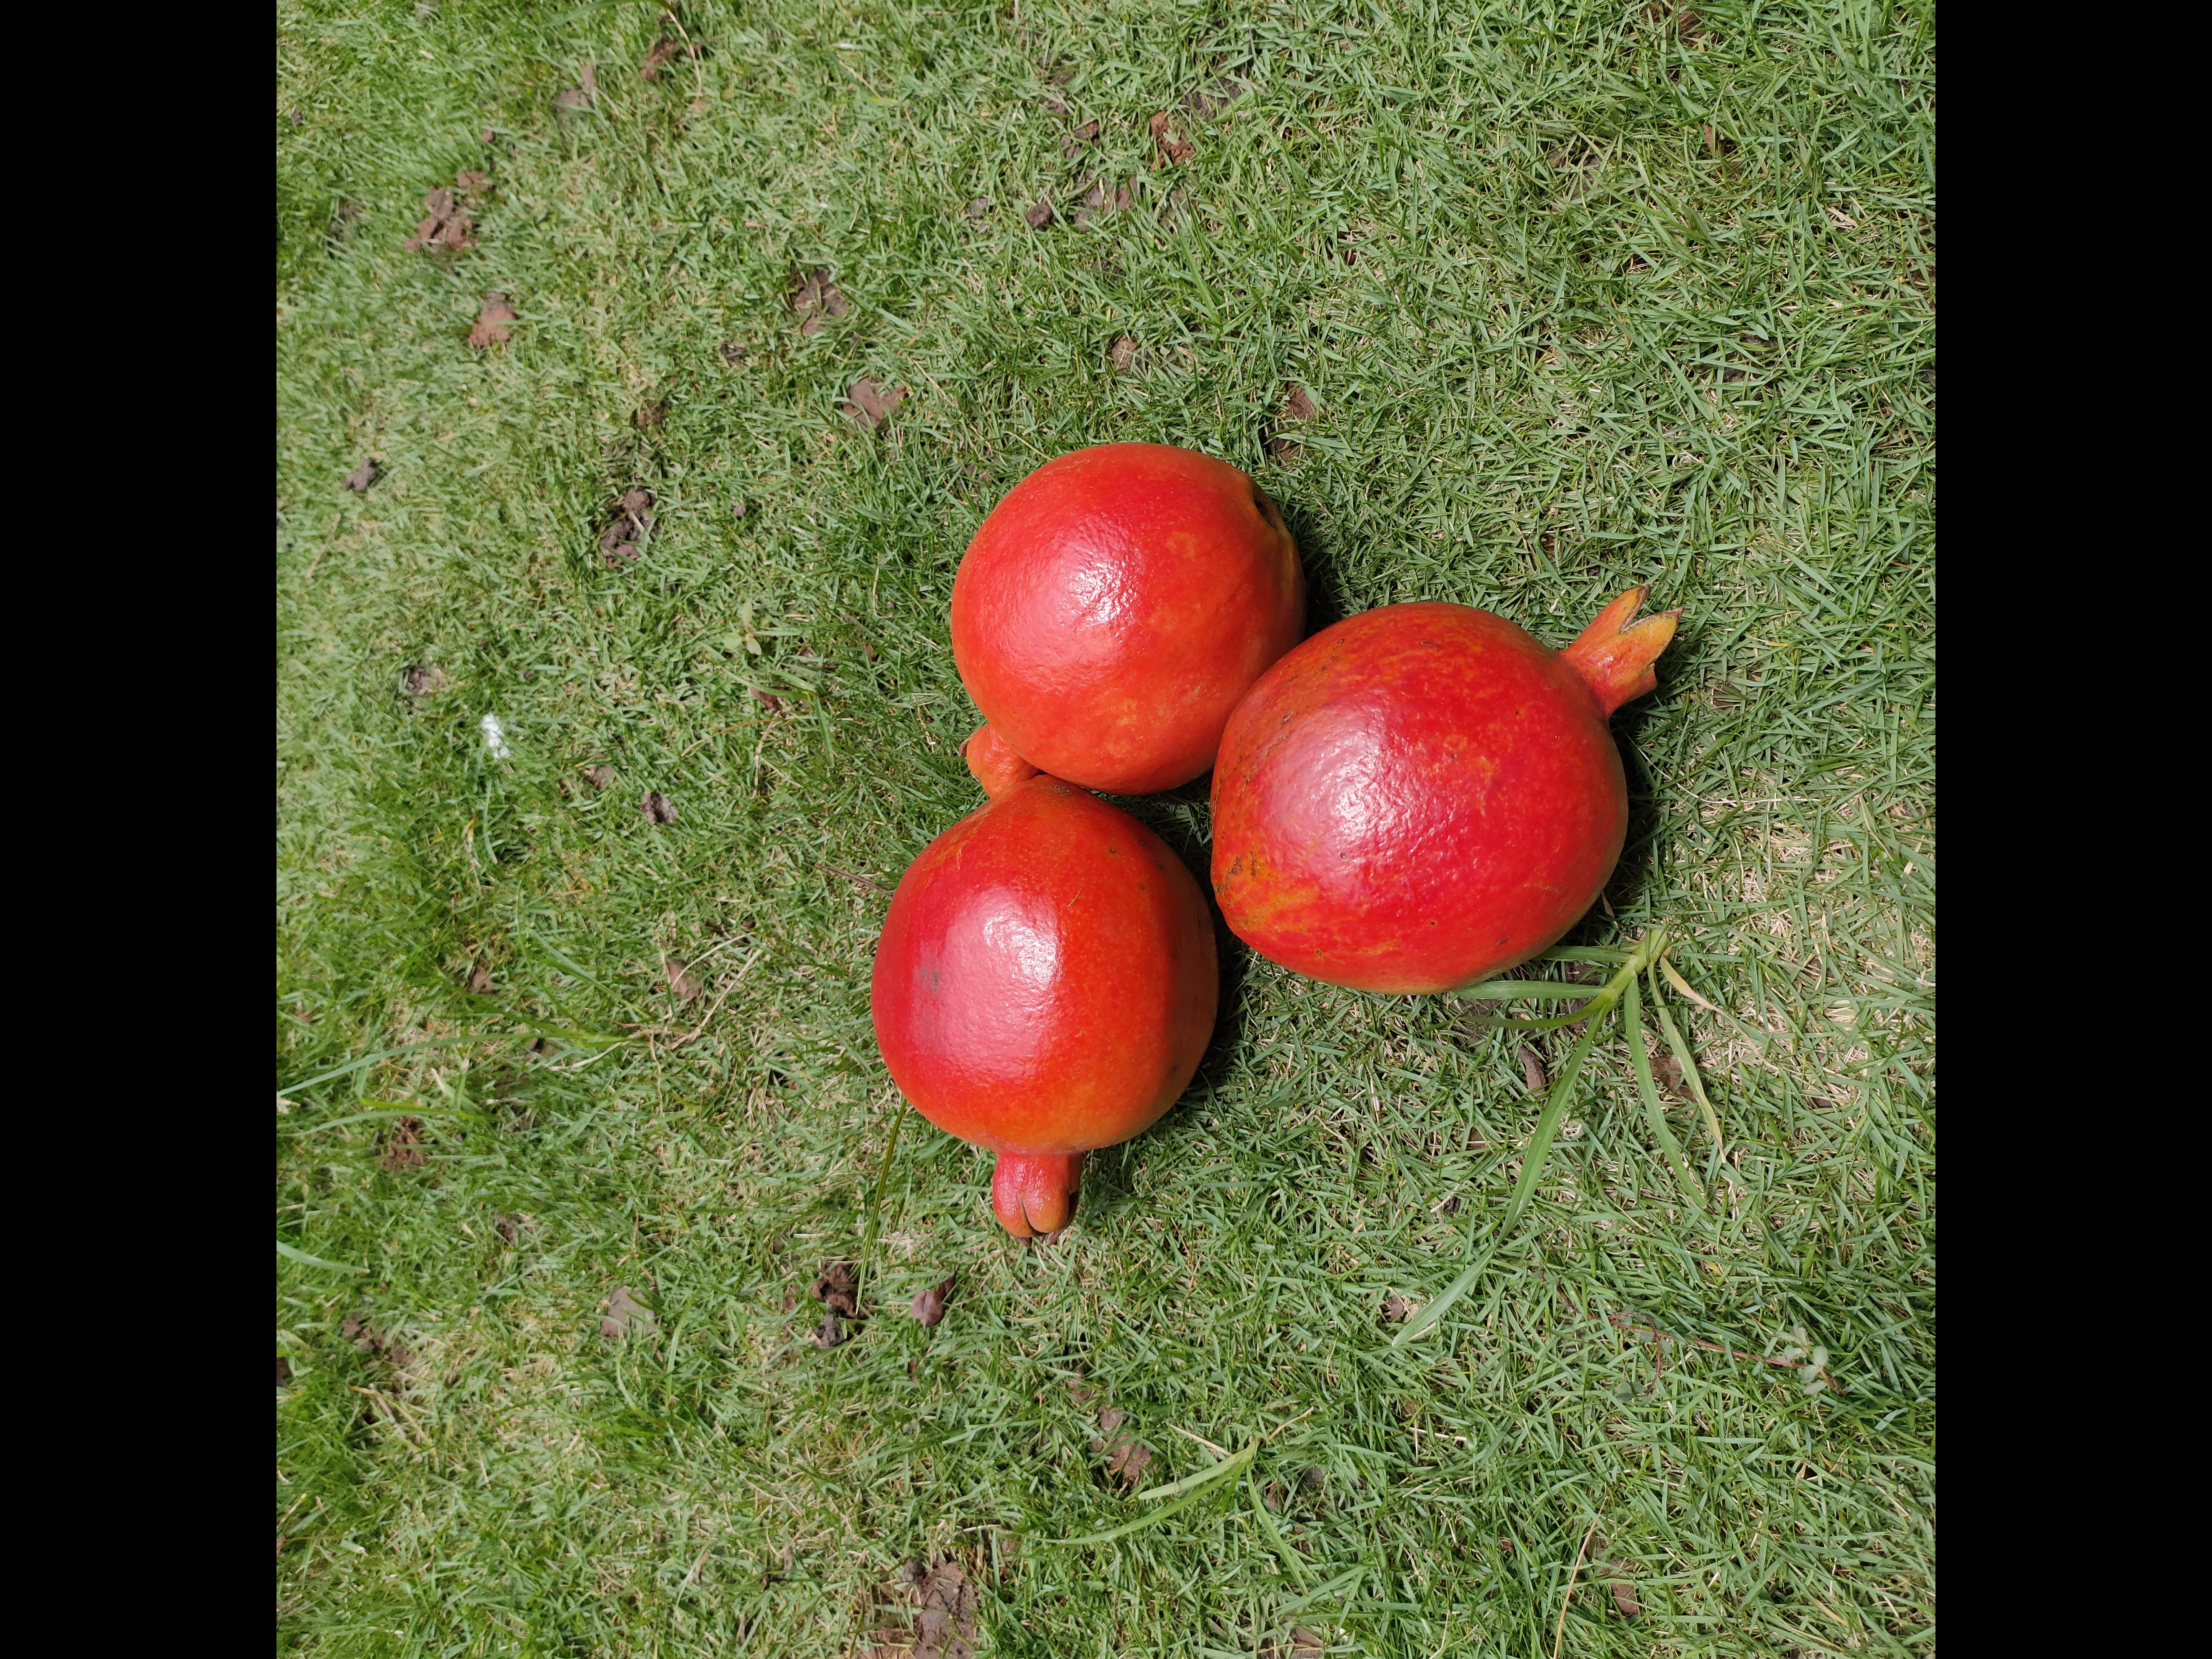
Fruit: Pomegranate
Quality: Good